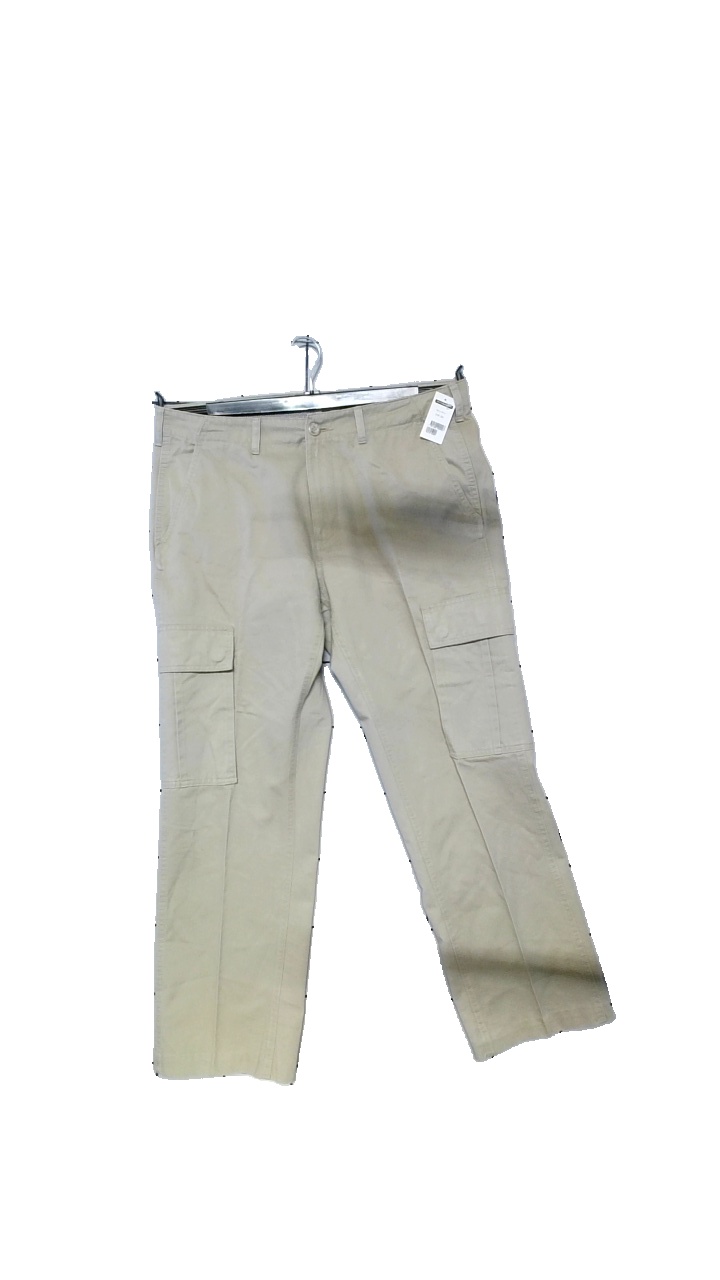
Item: Trousers (Men)
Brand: Dressman
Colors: Beige
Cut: Regular
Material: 100% cotton
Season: All
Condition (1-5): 5
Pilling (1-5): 4
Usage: Reuse
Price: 100-150